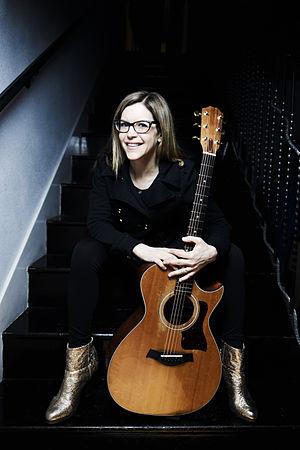
Lisa Anne Loeb est une chanteuse américaine. Elle connut son premier grand succès en 1994 avec la chanson Stay, qu'on retrouve dans la bande originale du film Reality bites.